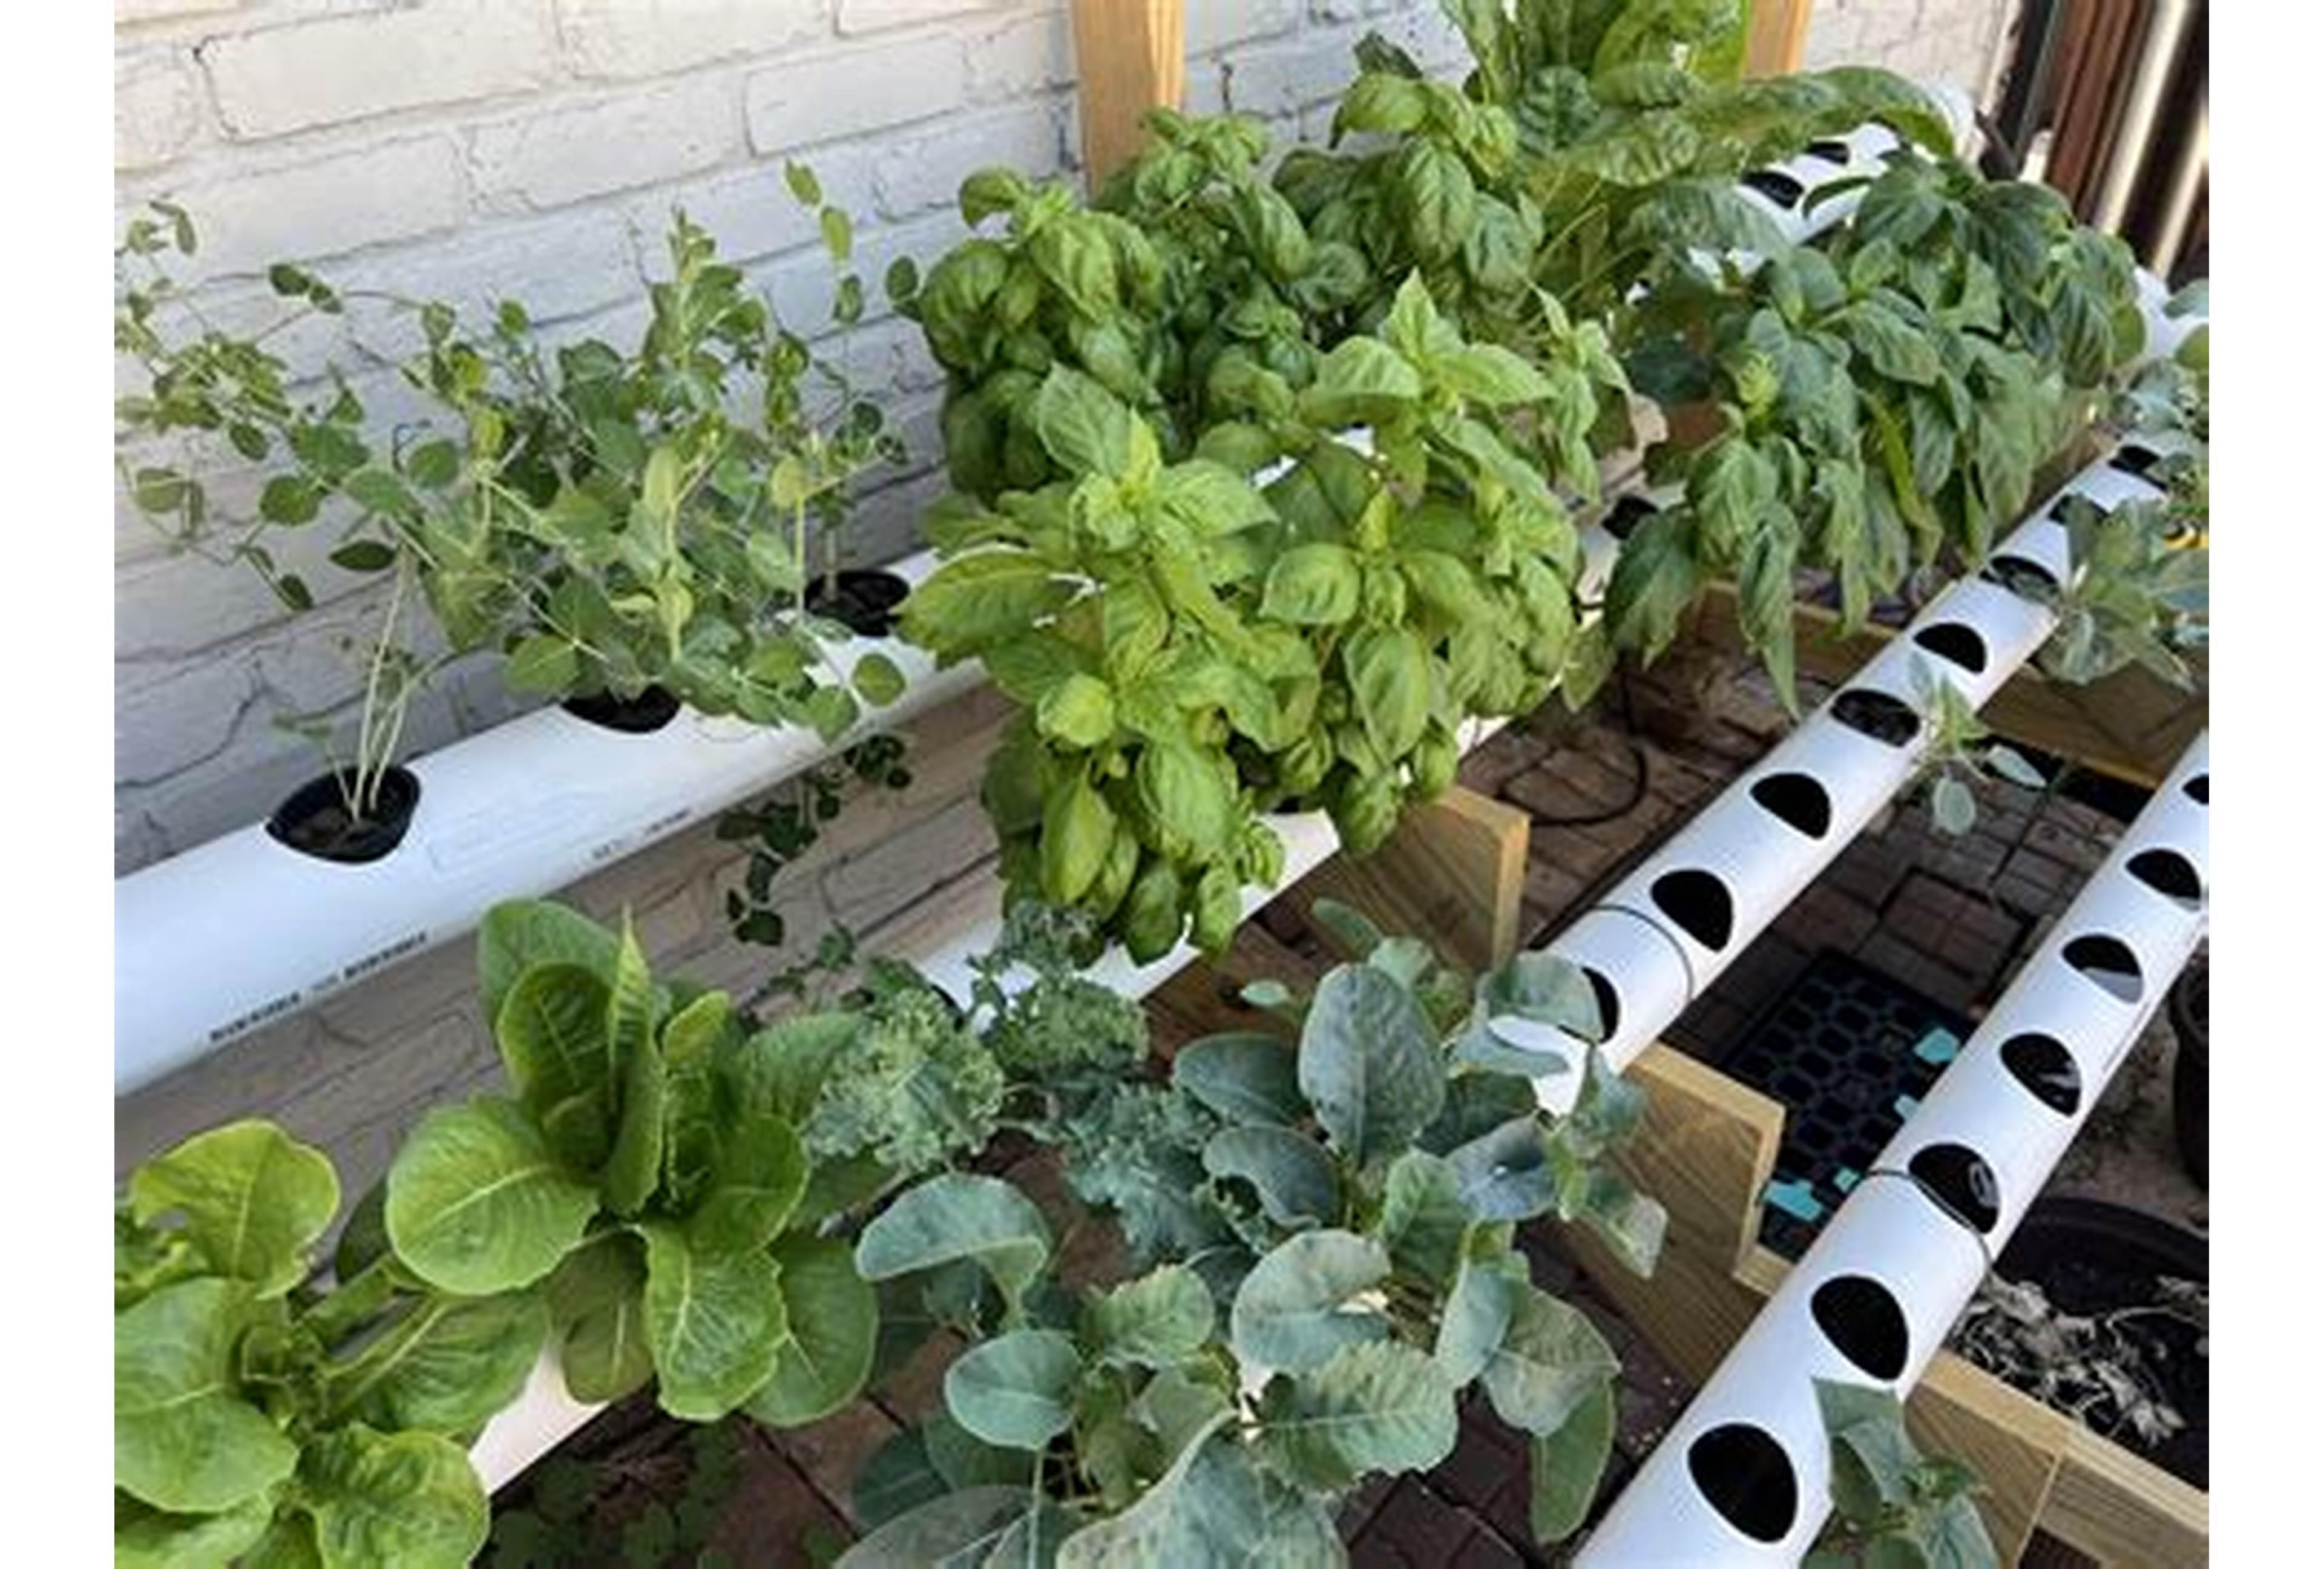
Sehemu kubwa ya shamba ikiwa inayo tumia maji bila udongo,ikiwa imepandwa katika mabomba mapana yenye rangi nyeupe na matundu juu. Huku mimea hiyo ikiwa imepandwa katika matundu hayo yaliyofungwa juu ya kichanja.